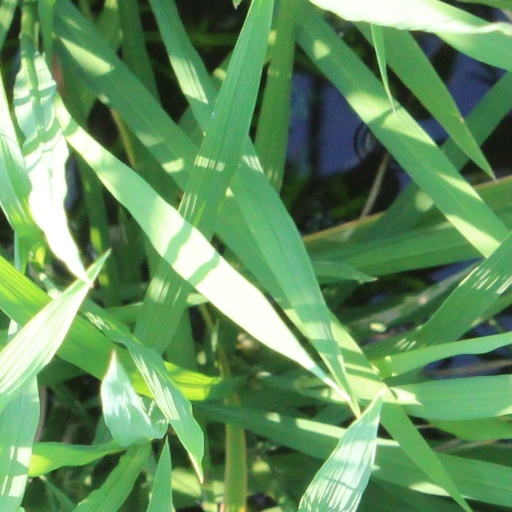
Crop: rice